Pierre-François-Léonard Fontaine

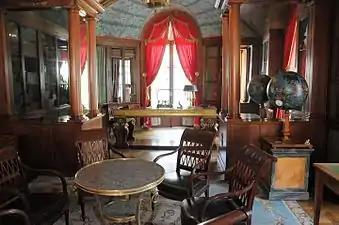
Library created in the Château de Malmaison in 1800 by Fontaine and Percier

The encounter between the two men was the beginning of a lifetime partnership. Starting in 1794, Fontaine worked so closely with Percier that it is difficult to distinguish their work. A 19th century observer noted the following about their intertwined careers: "It is surprising what a complete mastery these young men in a few years contrived to exercise over the tastes of their day."